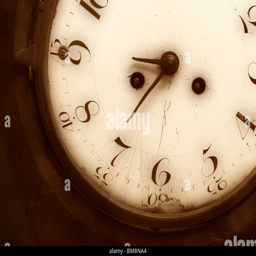
vintage clock made in the nineteenth century